Jesse Root Grant

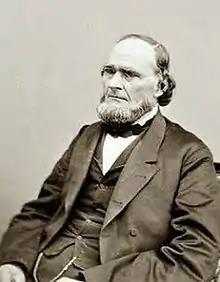
Grant in 1870

Jesse Root Grant (January 23, 1794 – June 29, 1873) was an American farmer, tanner and successful leather merchant who owned tanneries and leather goods shops in several different states throughout his adult life. He is best known as the father of Ulysses S. Grant and the one who introduced Ulysses to military life at West Point. Jesse was born in Greensburg, Pennsylvania, and was one of seven children. He was a self-made man who rose from poverty to become a wealthy merchant.